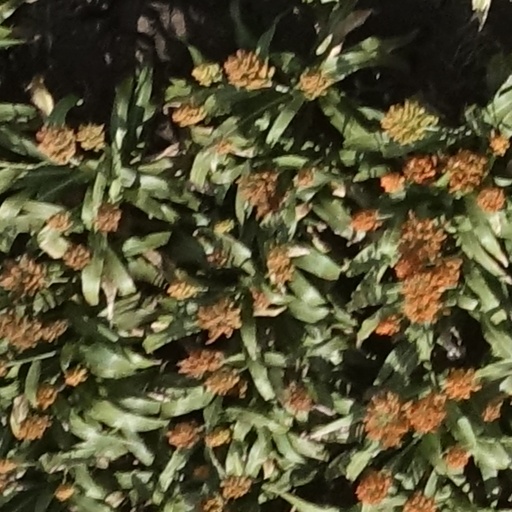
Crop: sorghum